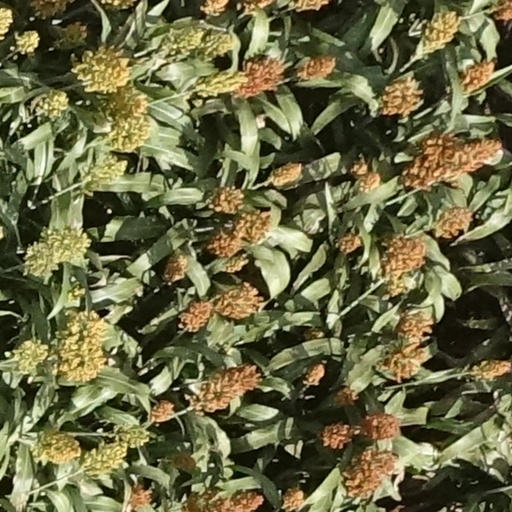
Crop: sorghum